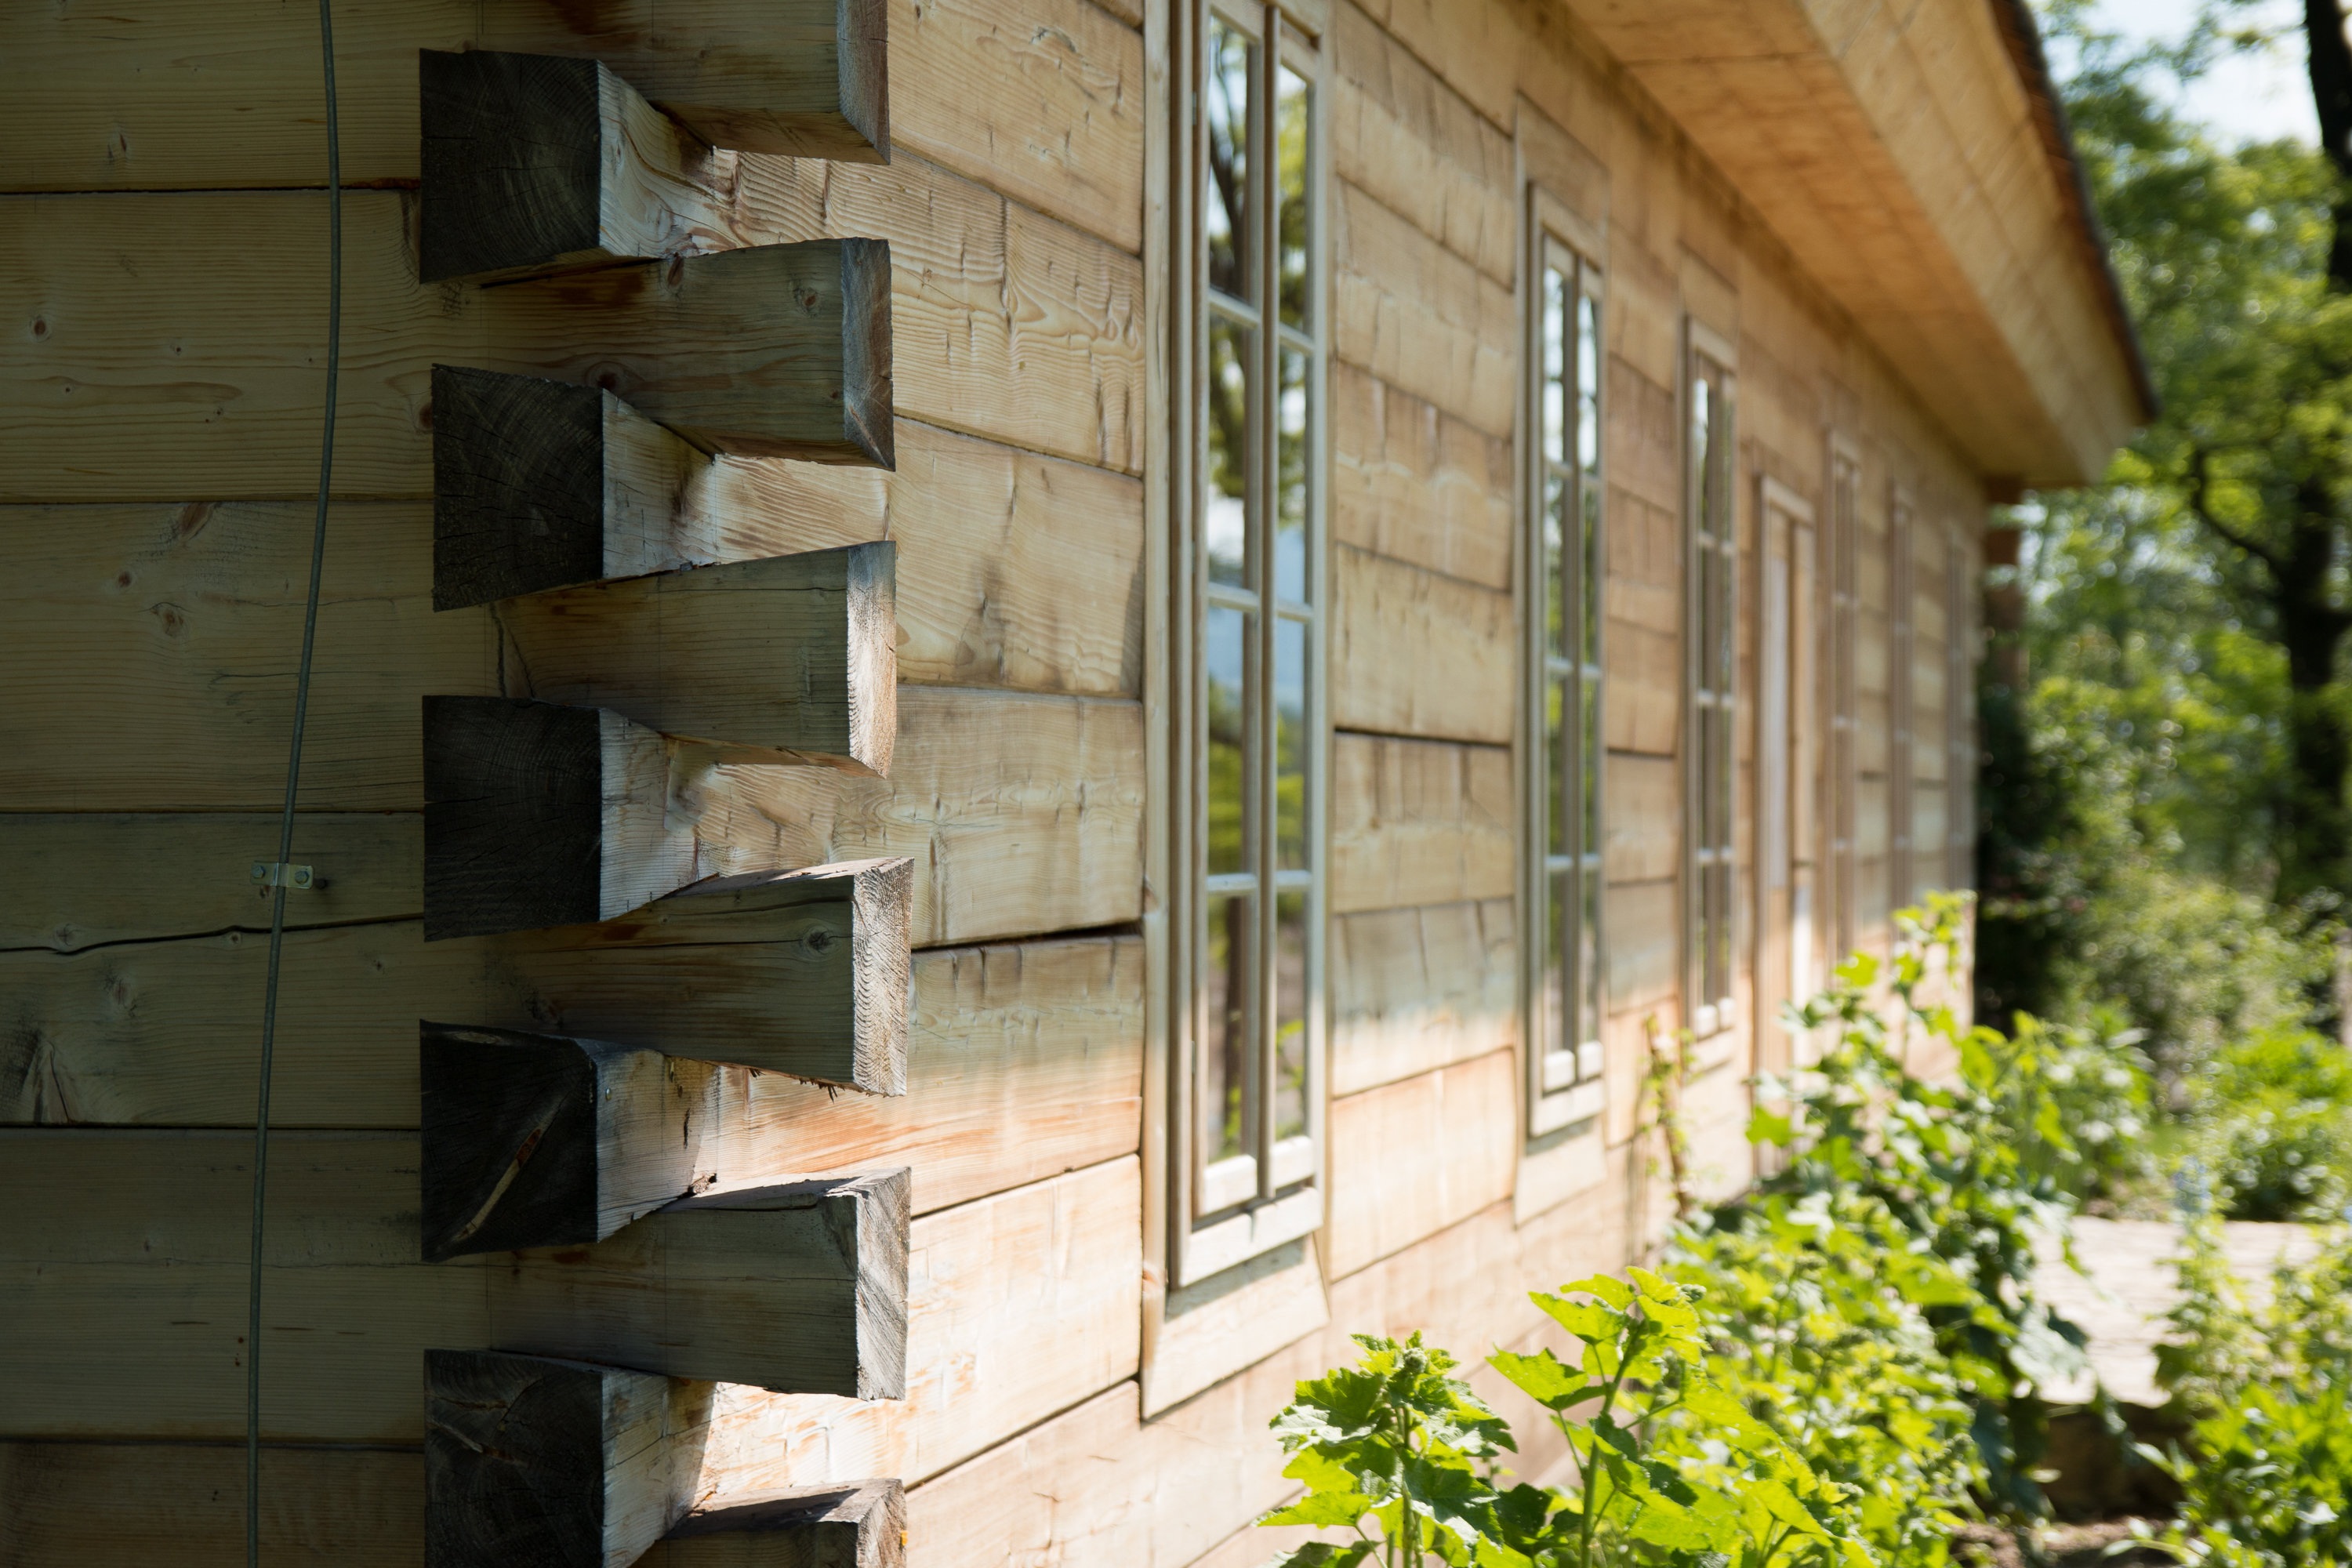
wood, house, window, home, wall, cottage, facade, wooden house, interior design, old house, poland, old cottage, kielce, man made object, wooden cottage, zeromski, ciekoty, mas w